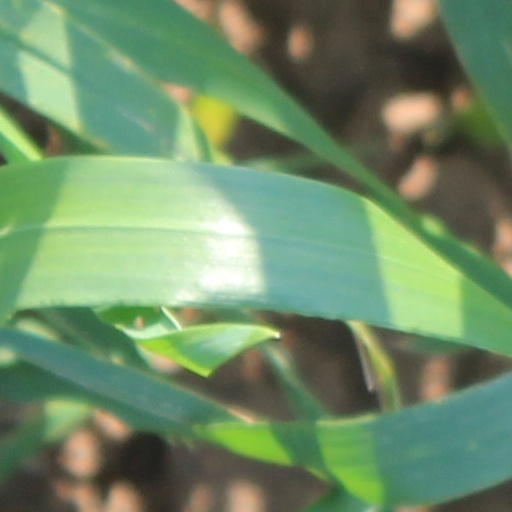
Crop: wheat